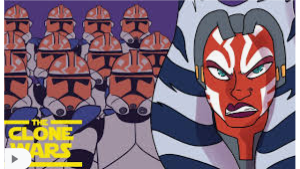
Portrait style: Cartoon Portrait